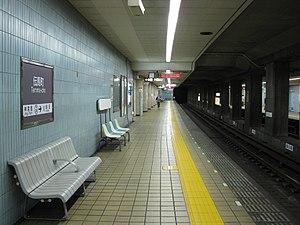
Temma-chō est une station du métro de Nagoya sur la ligne Meijō dans l'arrondissement d'Atsuta à Nagoya.